South Asia

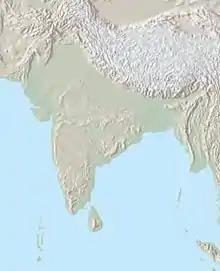
The region as described in a 1992 work about the geography of Asia: ""This greater India is well defined in terms of topography; it is the Indian peninsula, hemmed in by the Himalayas on the north, the Hindu Khush in the west and the Arakanese in the east.""

The terms "Indian subcontinent" and "South Asia" are sometimes used interchangeably. The Indian subcontinent is largely a geological term referring to the land mass that drifted northeastwards from ancient Gondwana, colliding with the Eurasian plate nearly 55 million years ago, towards the end of Palaeocene. This geological region largely includes Bangladesh, Bhutan, India, Maldives, Nepal, Pakistan, and Sri Lanka. Historians Catherine Asher and Cynthia Talbot state that the term "Indian subcontinent" describes a natural physical landmass in South Asia that has been relatively isolated from the rest of Eurasia.